No Rest for the Wicked (Supernatural)

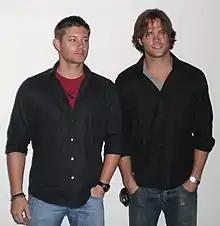
Critics praised Ackles (left) and Padalecki (right) for their performances as Dean and Sam Winchester.

On its initial broadcast, the episode was watched by 2.998 million viewers. It received generally positive reviews from critics, with "TV Guide" ranking the episode No. 95 in its 2009 list of "TV's Top 100 Episodes of All Time". BuddyTV's Don Williams deemed the finale "absolutely fantastic", and ranked it tenth on his list of the top "Supernatural" episodes of the first three seasons. Although he "respected the show for having the guts to follow through with [Dean's] deal"—the ending was a "complete jaw-dropper"—he pointed out the previous times the Winchesters have died and were subsequently resurrected. Memorable moments for Williams include Sam and Dean singing "Wanted Dead or Alive", and Dean admitting that his love for Sam is his main weakness. Likewise, "TV Guide"s Tina Charles described the episode as "creepy and suspenseful and funny and sad and just plain awesome", and felt it came close to outdoing the first-season finale "Devil's Trap". Especially praised were the actors' performances. Padalecki "totally stepped up to the plate and knocked one out of the park", and Ackles was "nine kinds of awesome". On the latter, Charles noted, "From acting out Dean's stubborn ways, his inappropriate humor, those crushing looks of despair and doom and Dean's death, the man can play it all." McCormick was described as "creepy", leading to Charles' "huge compliment" of comparing the episode to "The Twilight Zone". For the critic, the "totally unexpected" Bon Jovi sing-along "totally rocked" and has "instantly become a classic". Her main disappointment with the episode, however, was the lack of Sam "going dark side". Maureen Ryan of the "Chicago Tribune" listed the episode as one of the "gems" of the third season, and believed it likely to end up as one of her "Favorite 'Supernatural' Episodes of All Time". "The San Diego Union-Tribune"s Karla Peterson agreed, giving the episode a grade of A−. Although it "got off to a shaky start with some weirdly paced scenes", it ended up a "finale that wrapped us in sticky threads of old fears, mind-bending new business and one awesome Bon Jovi song".